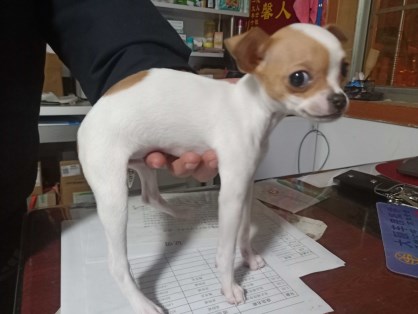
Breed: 420-n000124-Chihuahua